Zoutpansberg

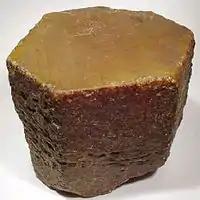
A large, sharp, hexagonal, doubly terminated, rust-brown corundum crystal (5.2 x 4.5 x 4.1 cm) from United Jack Mine, Zoutpansberg

Zoutpansberg was the north-eastern division of the Transvaal, South Africa, encompassing an area of 25,654 square miles. The chief towns at the time were Pietersburg and Leydsdorp. It was divided into two districts (west and east) prior to the first general election of the Union of South Africa in 1910. Since 2005 the area is divided into the Capricorn, Vhembe and Mopani district municipalities of Limpopo province.